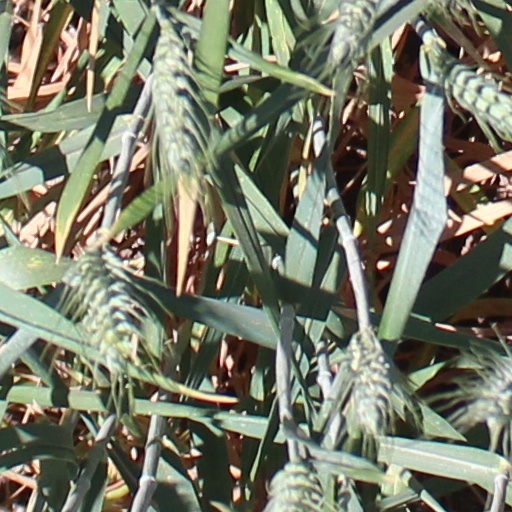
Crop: wheat